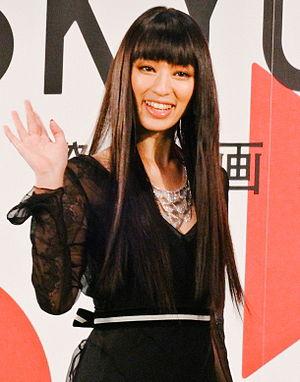
Chiaki Kuriyama, née le 10 octobre 1984 à Tsuchiura dans la préfecture d'Ibaraki, est une actrice, chanteuse et top model japonaise.